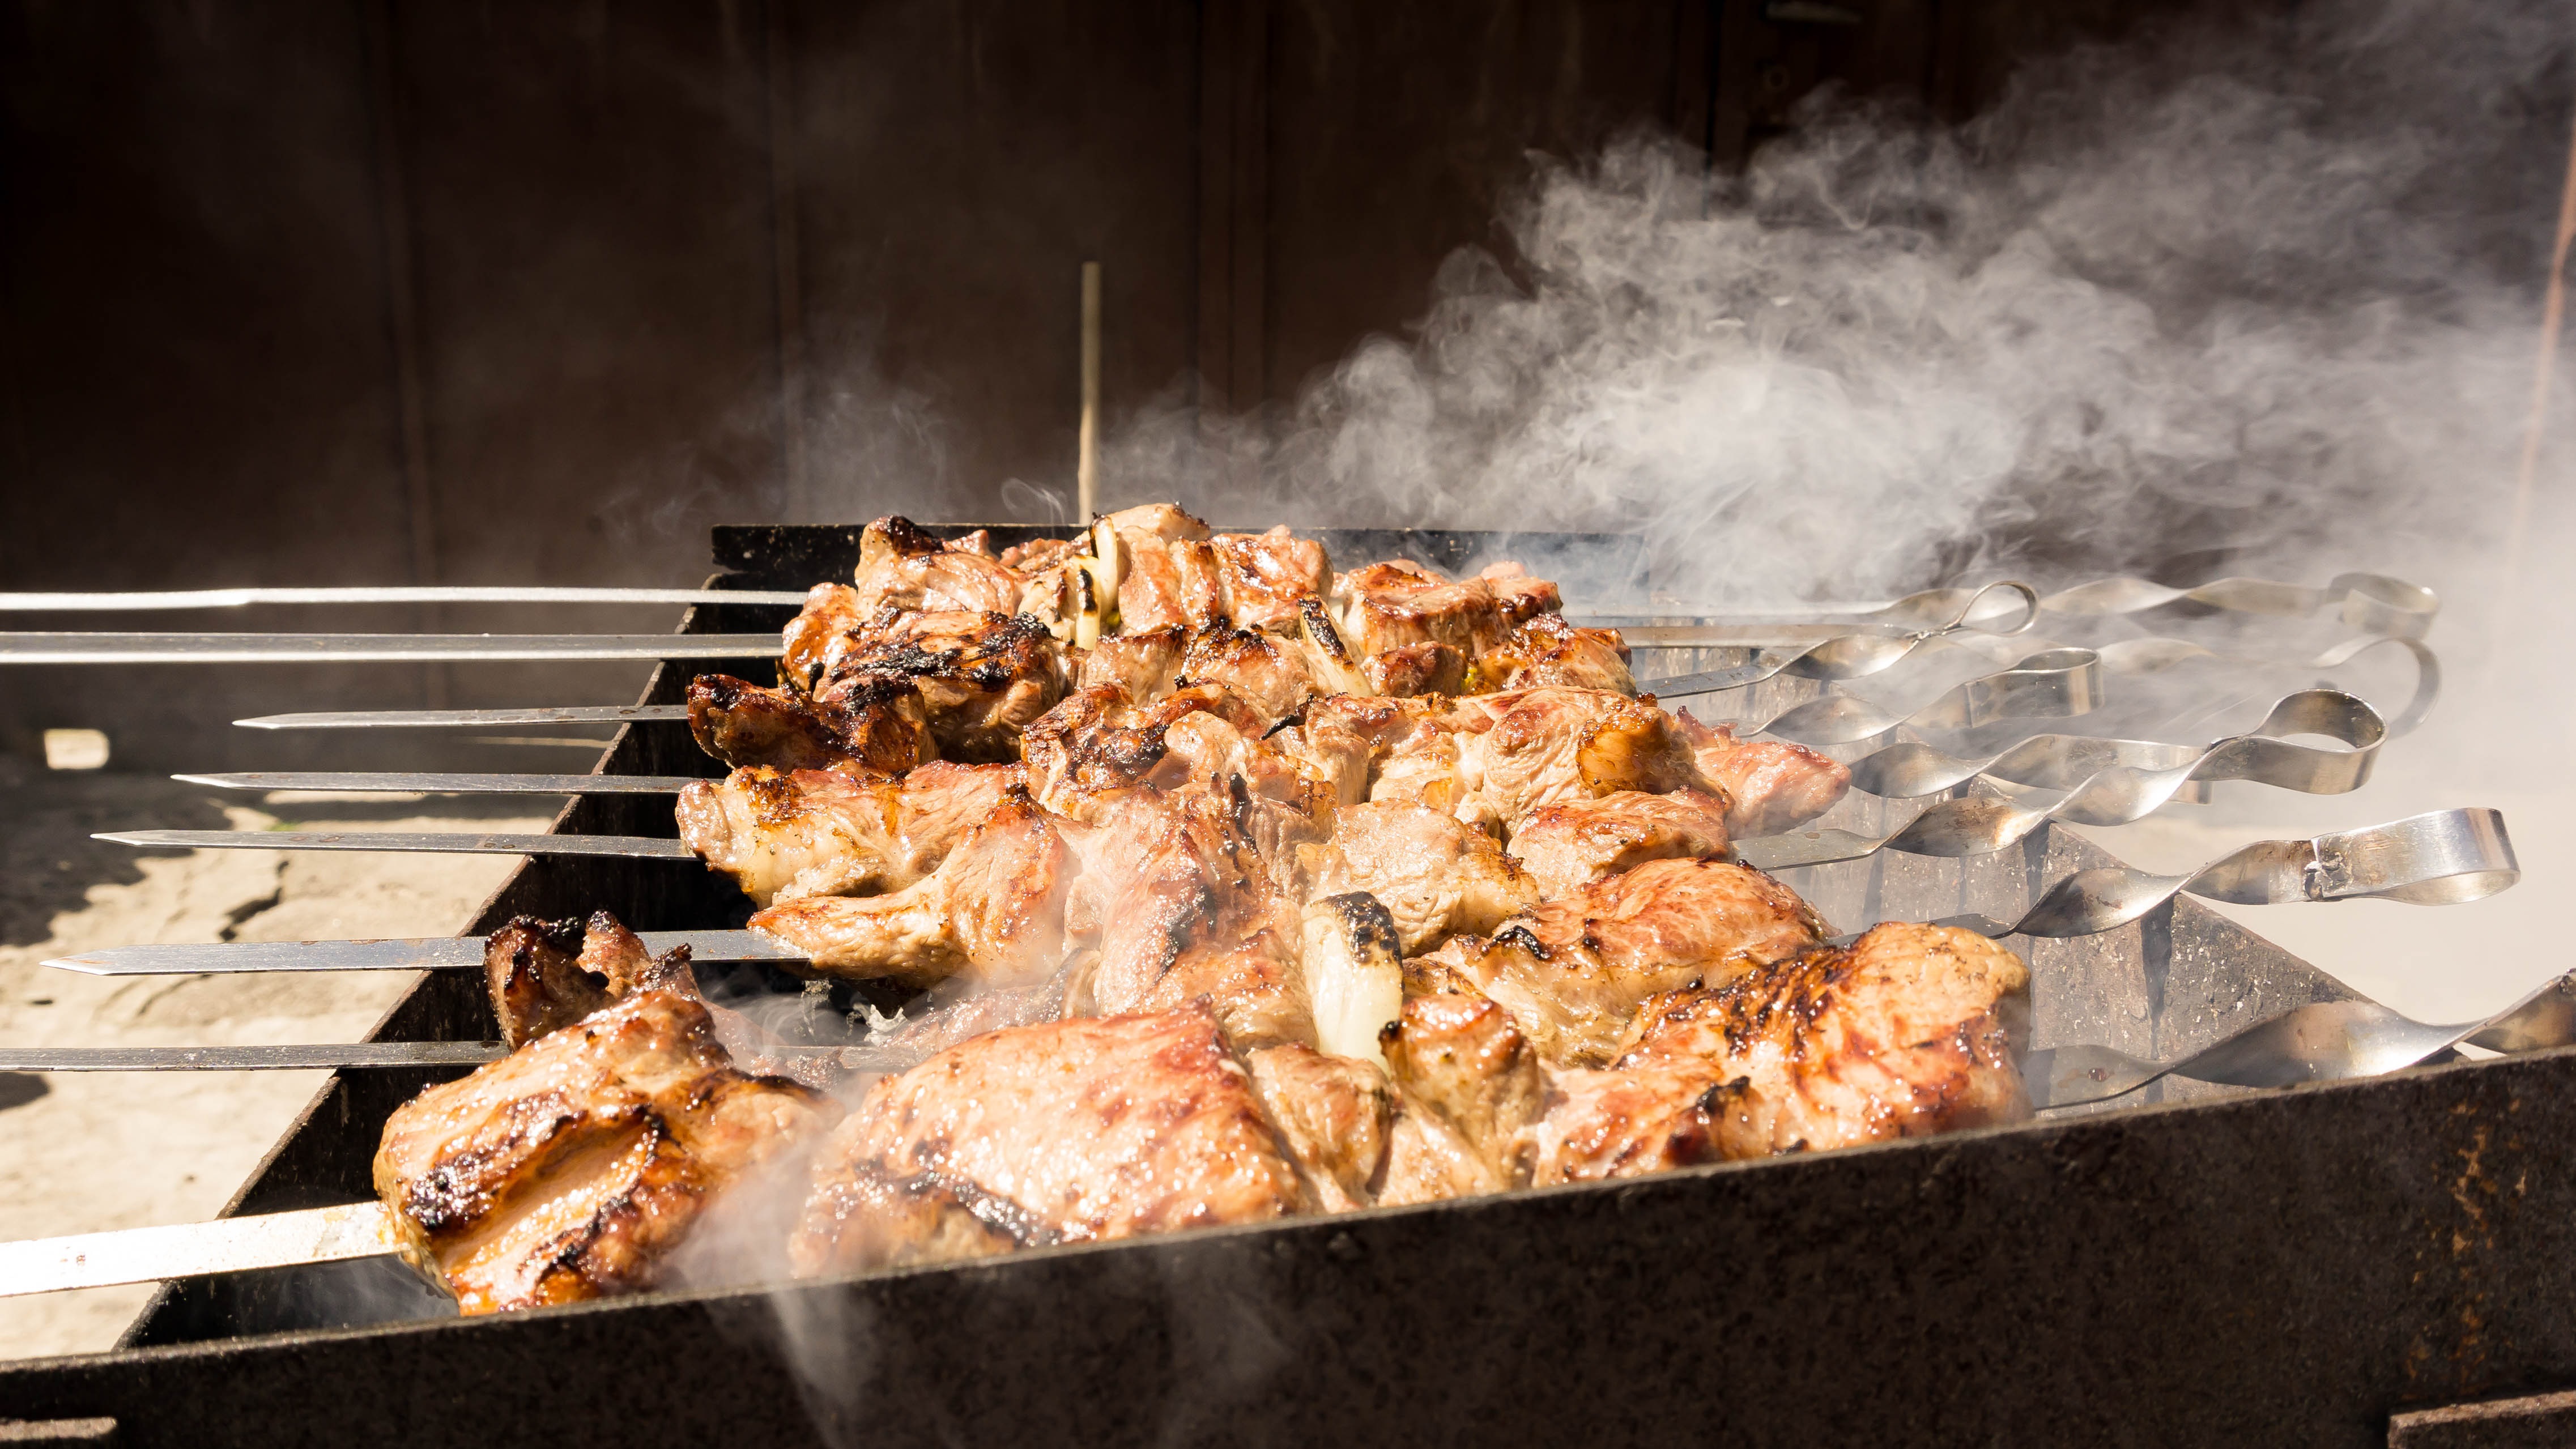
smoke, summer, vacation, dish, meal, food, cooking, bbq, baking, meat, barbecue, cuisine, grill, asian food, picnic, tasty, may, frying, grilling, barbecue grill, shish kebab, fried meat, human action, outdoor grill